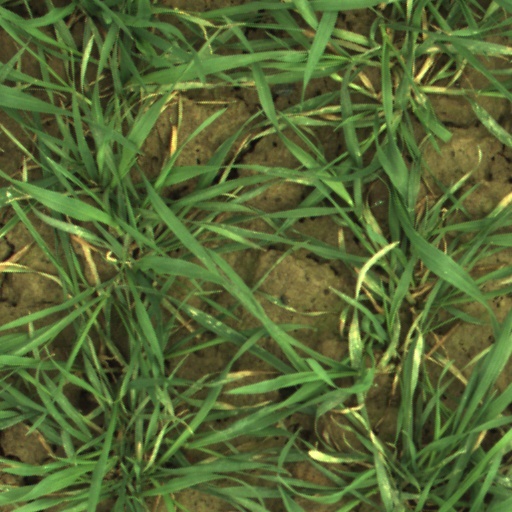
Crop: wheat